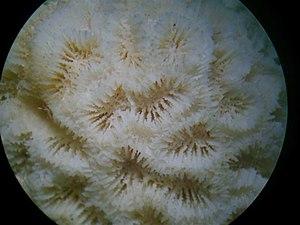
Mussismilia est un genre de coraux durs de la famille des Mussidae.